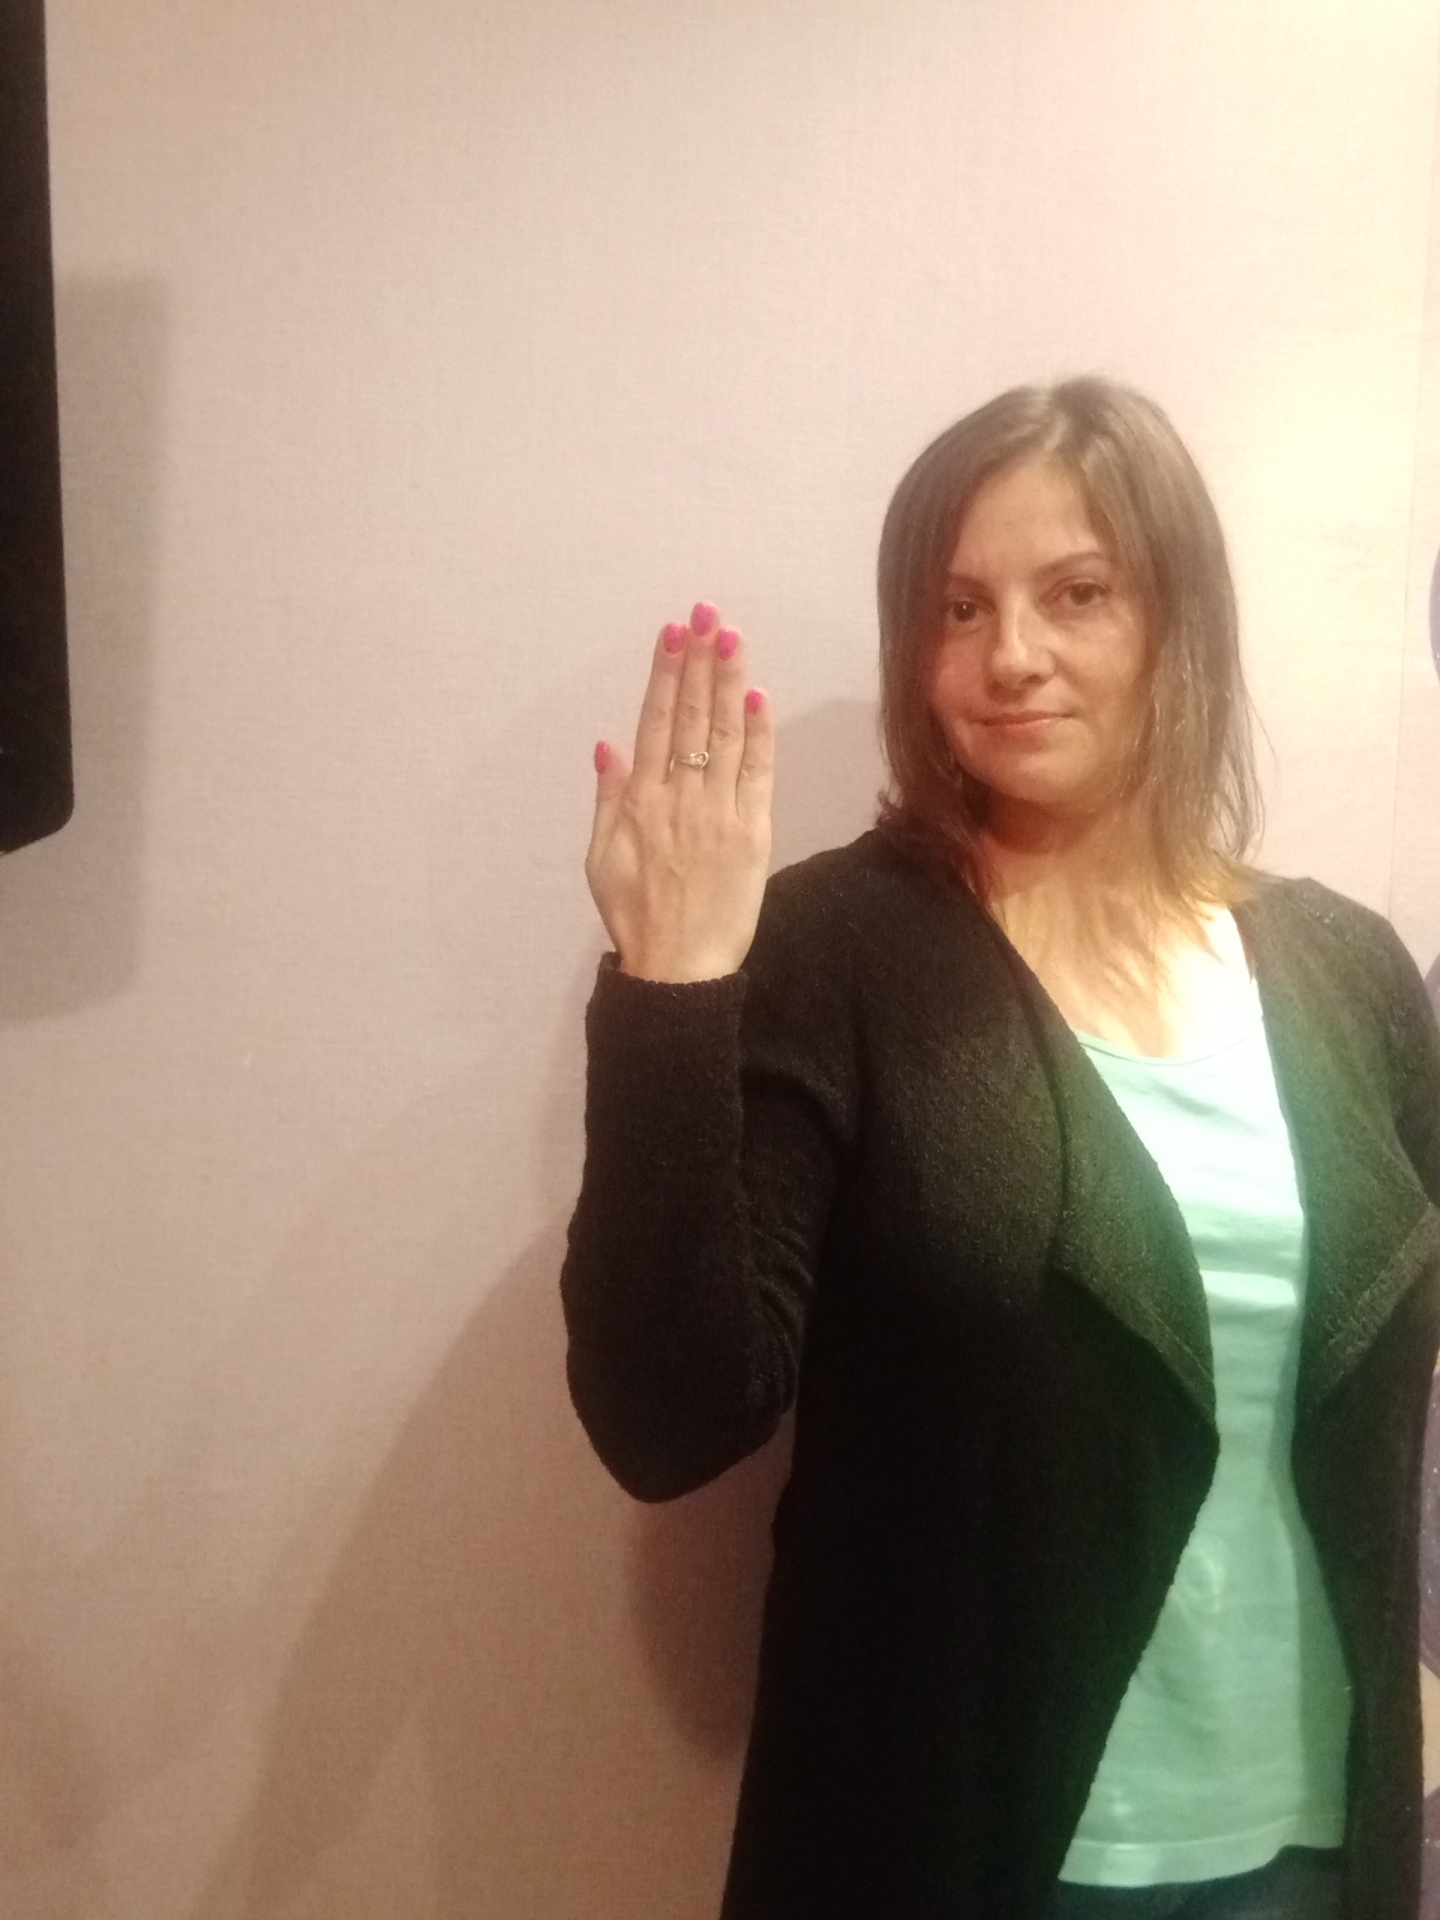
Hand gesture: stop_inverted